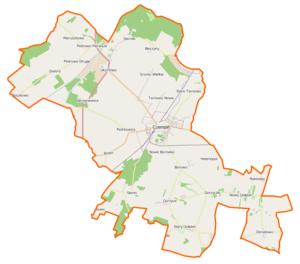
Czempiń est une gmina mixte du powiat de Kościan, Grande-Pologne, dans le centre-ouest de la Pologne. Son siège est la ville de Czempiń, qui se situe environ 13 km au nord-est de Kościan et 29 km au sud de la capitale régionale Poznań.